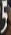
Number: 5